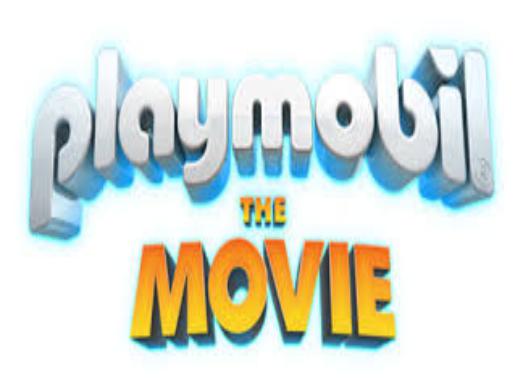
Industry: Leisure